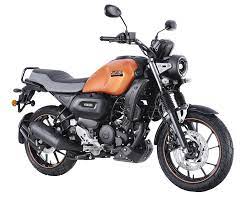
Vehicle type: Motorcycles